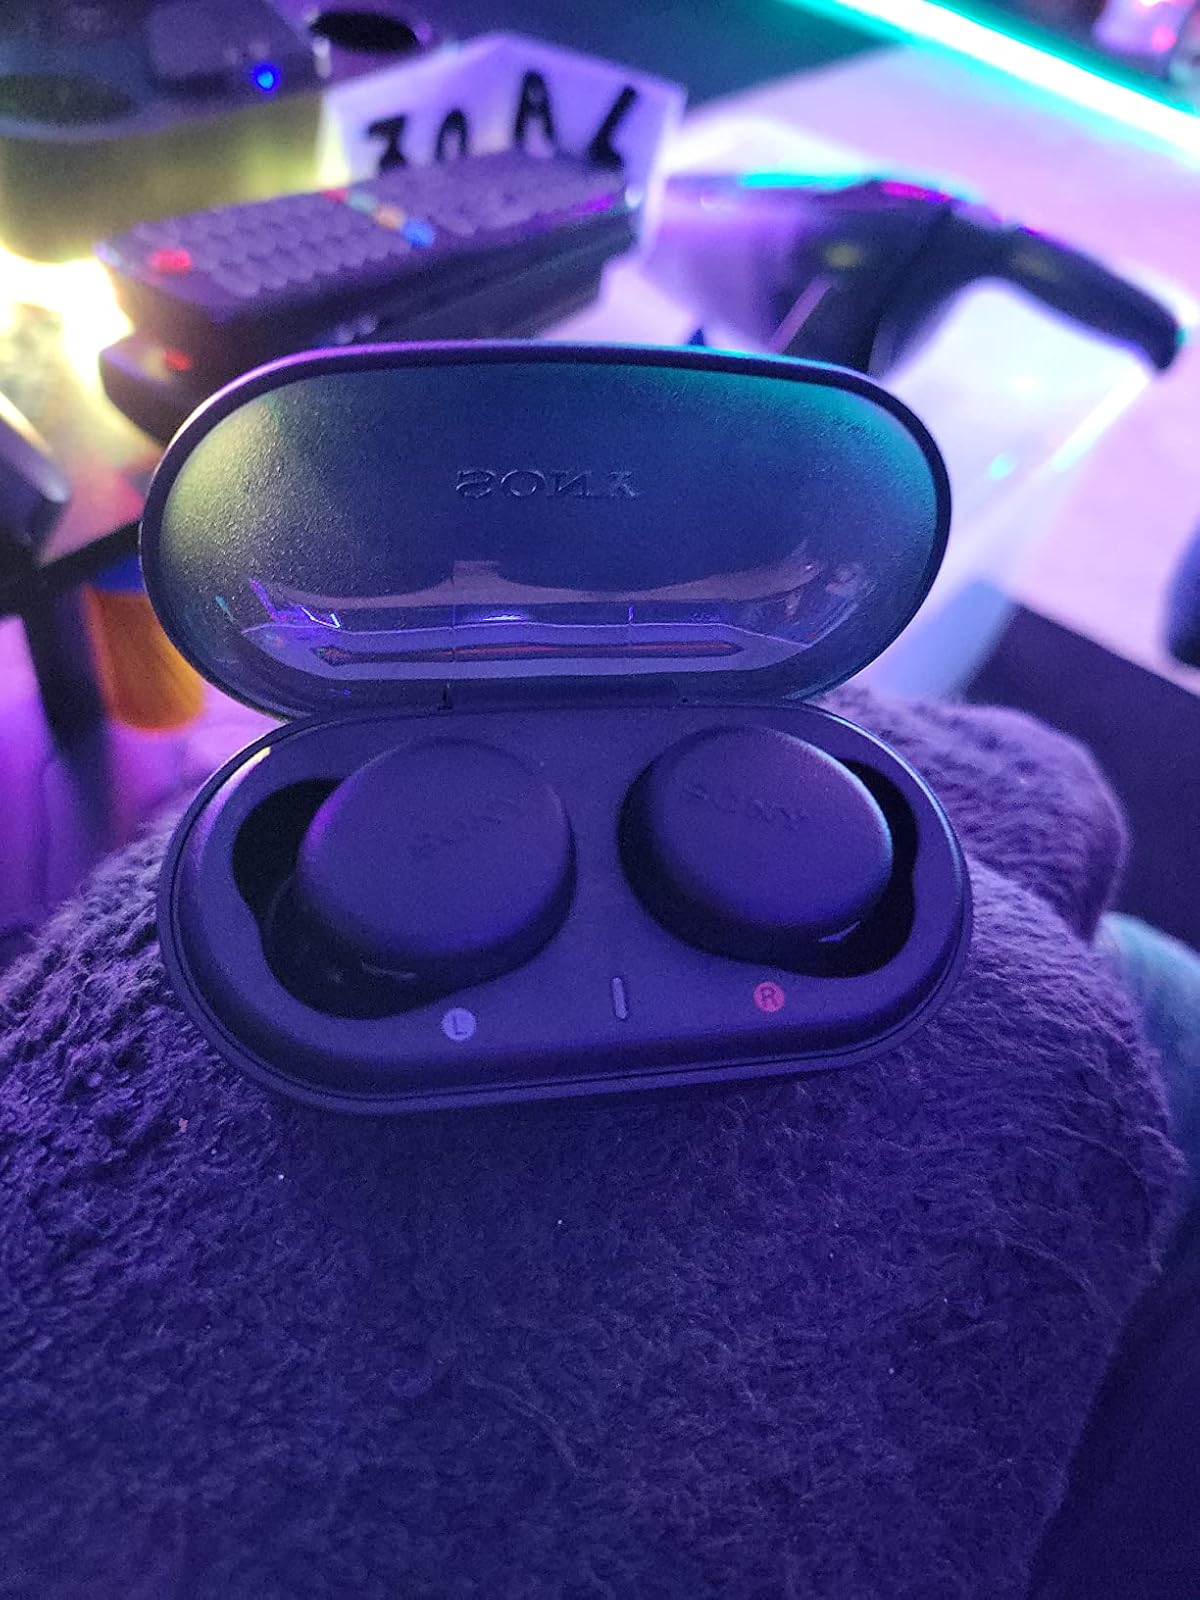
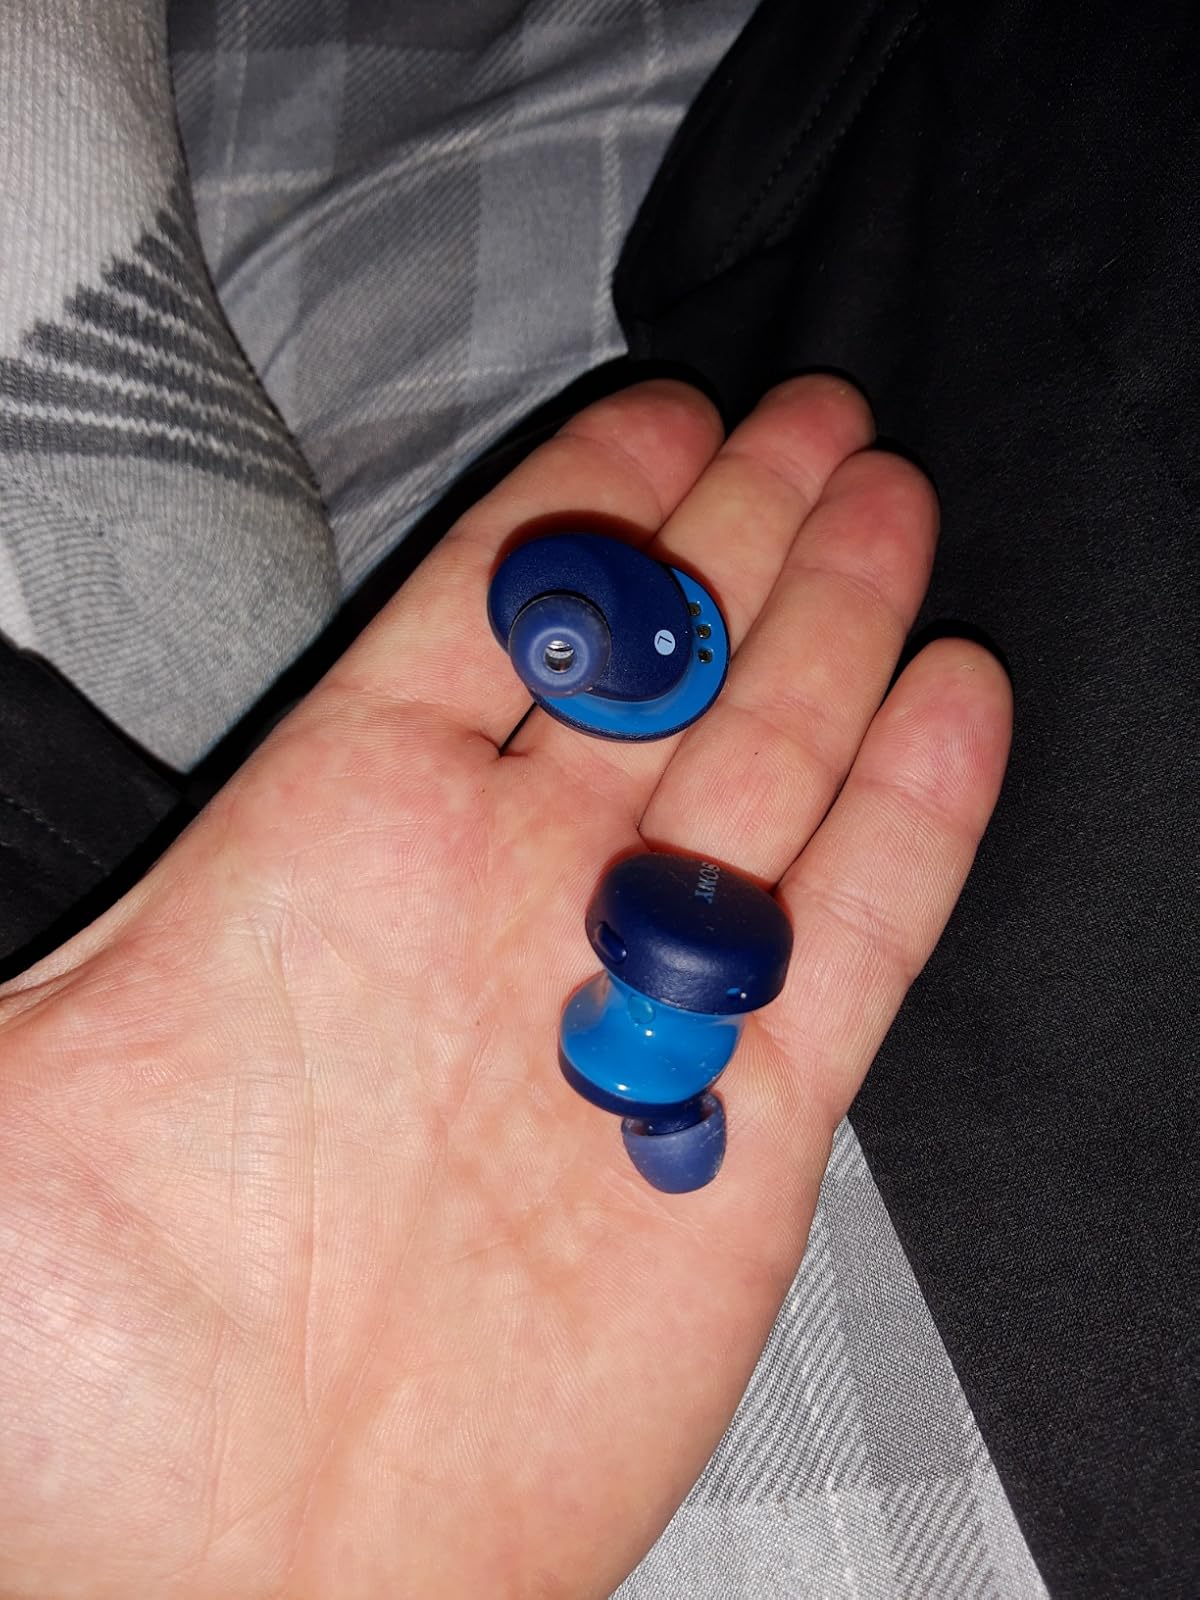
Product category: earbuds
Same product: no